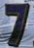
Number: 7